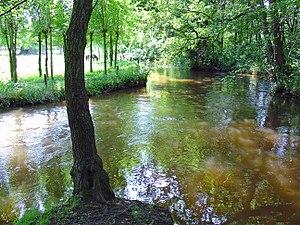
Le Swalm est une rivière de l'Allemagne et des Pays-Bas, affluent de la Meuse.